Oostershuis

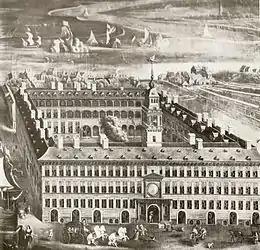
The Oostershuis in Antwerp

The Oostershuis (Dutch for "Eastern House") was a kontor in Antwerp as the continuation of the kontor in Bruges. Bruges' role in trade declined in the second half of the 15th century, and there were plans to formally move the kontor to Antwerp in the 16th century.